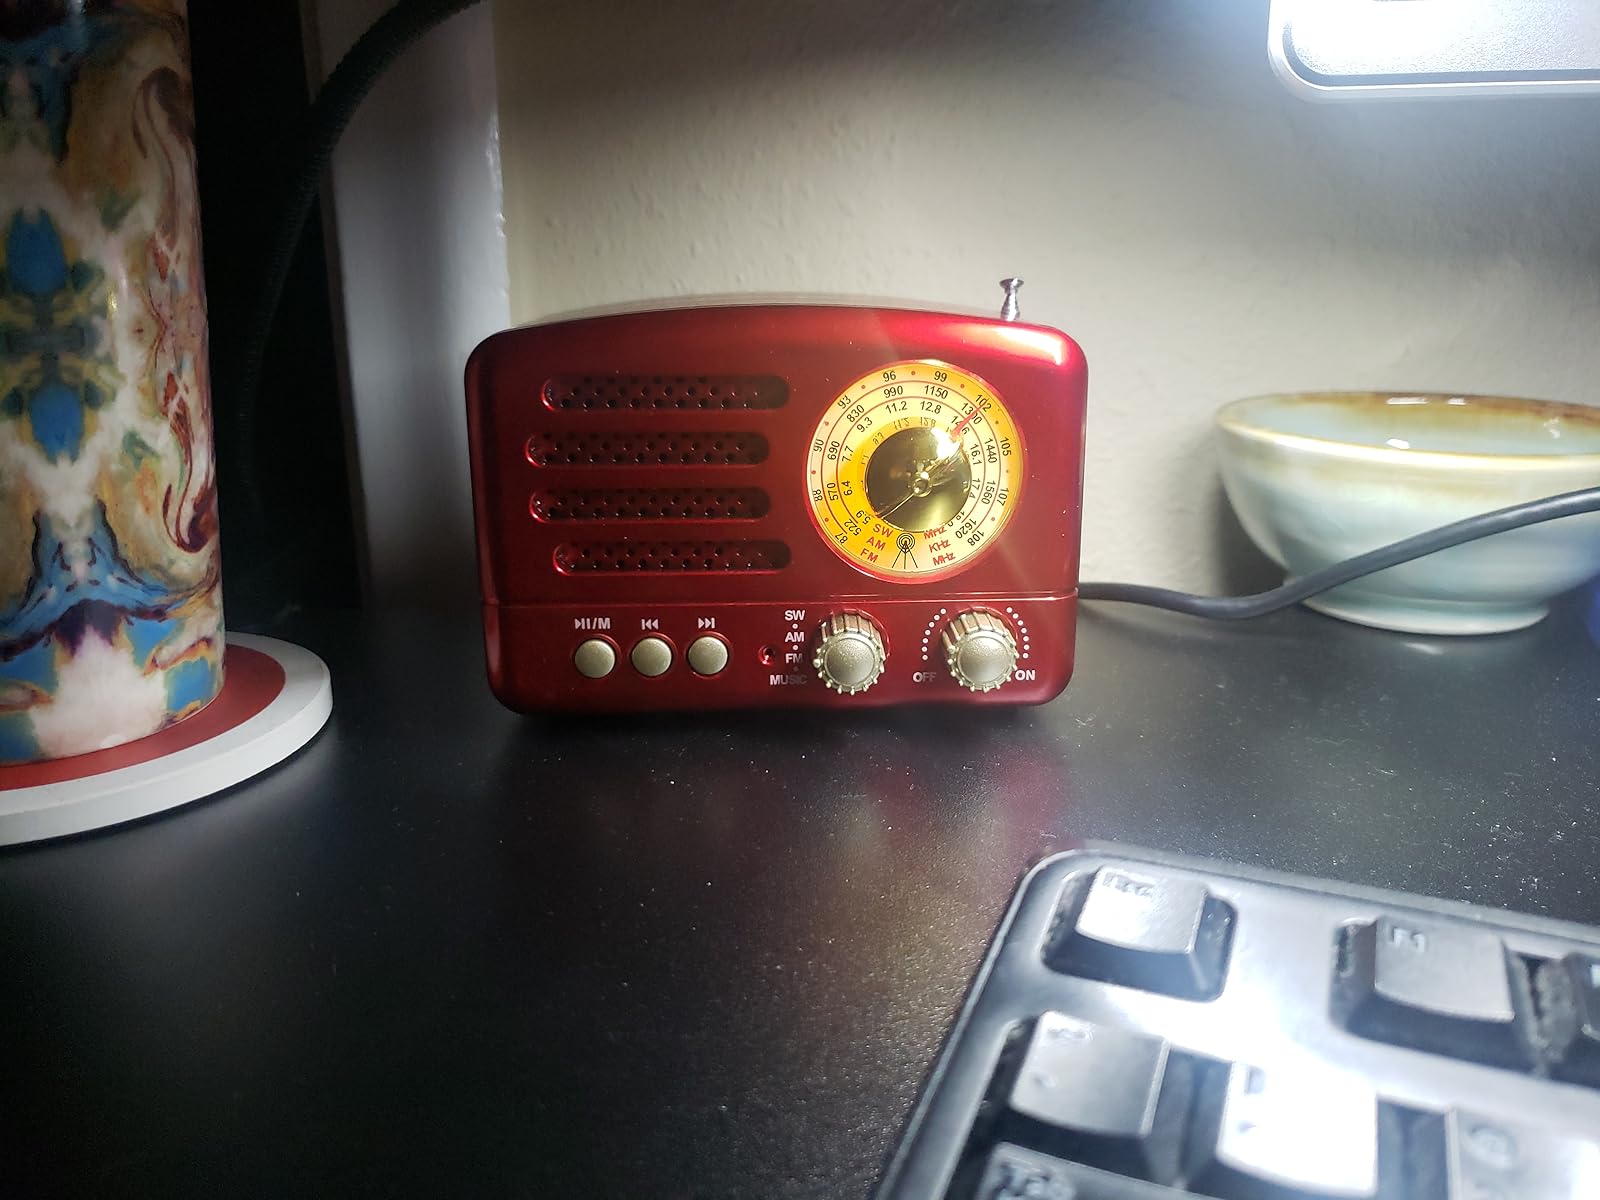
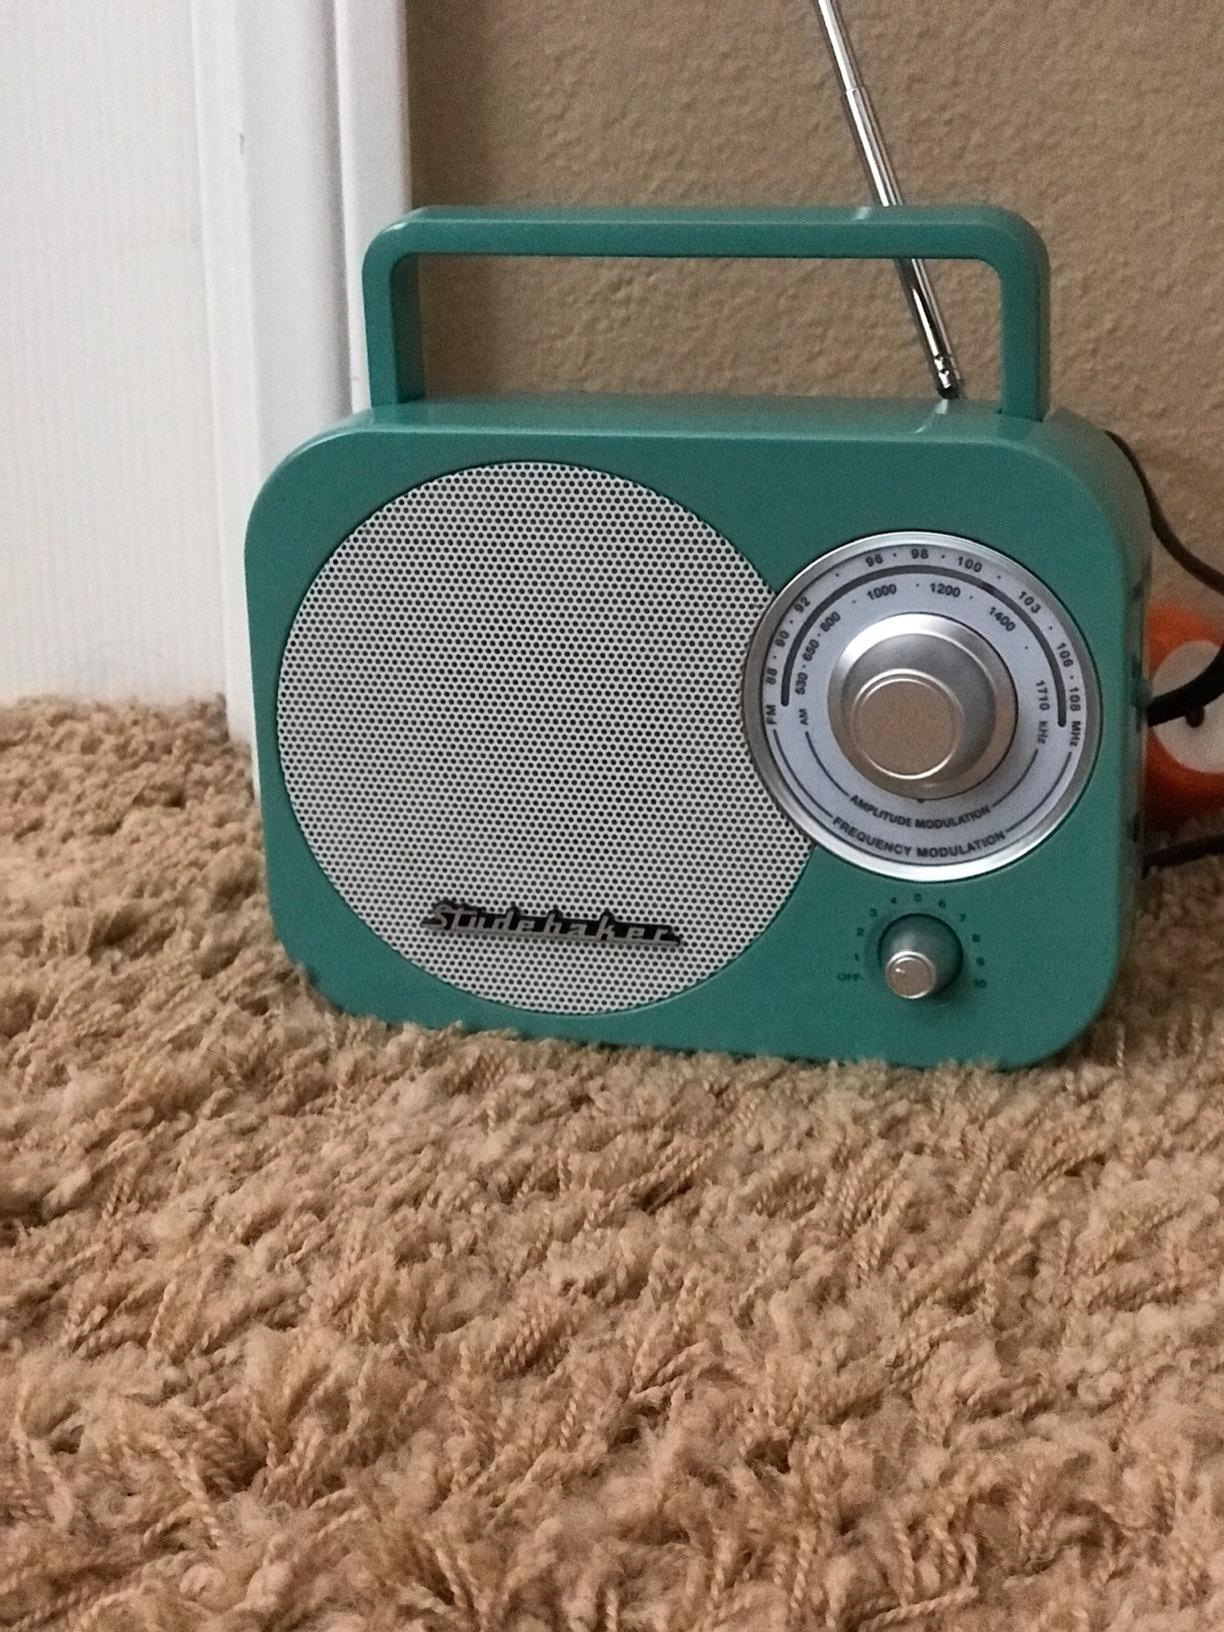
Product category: radio
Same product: no